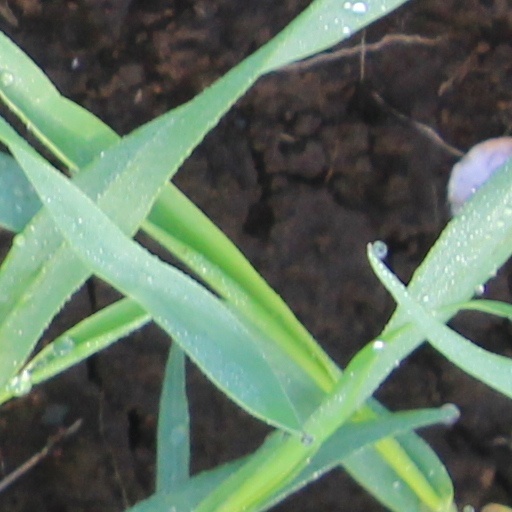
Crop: wheat